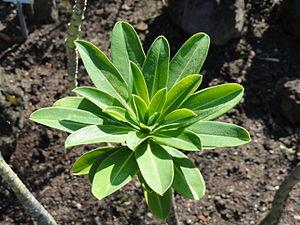
Euphorbia stygiana est une espèce de plantes de la famille des Euphorbiacées endémique de l'île Santa Maria aux Açores.